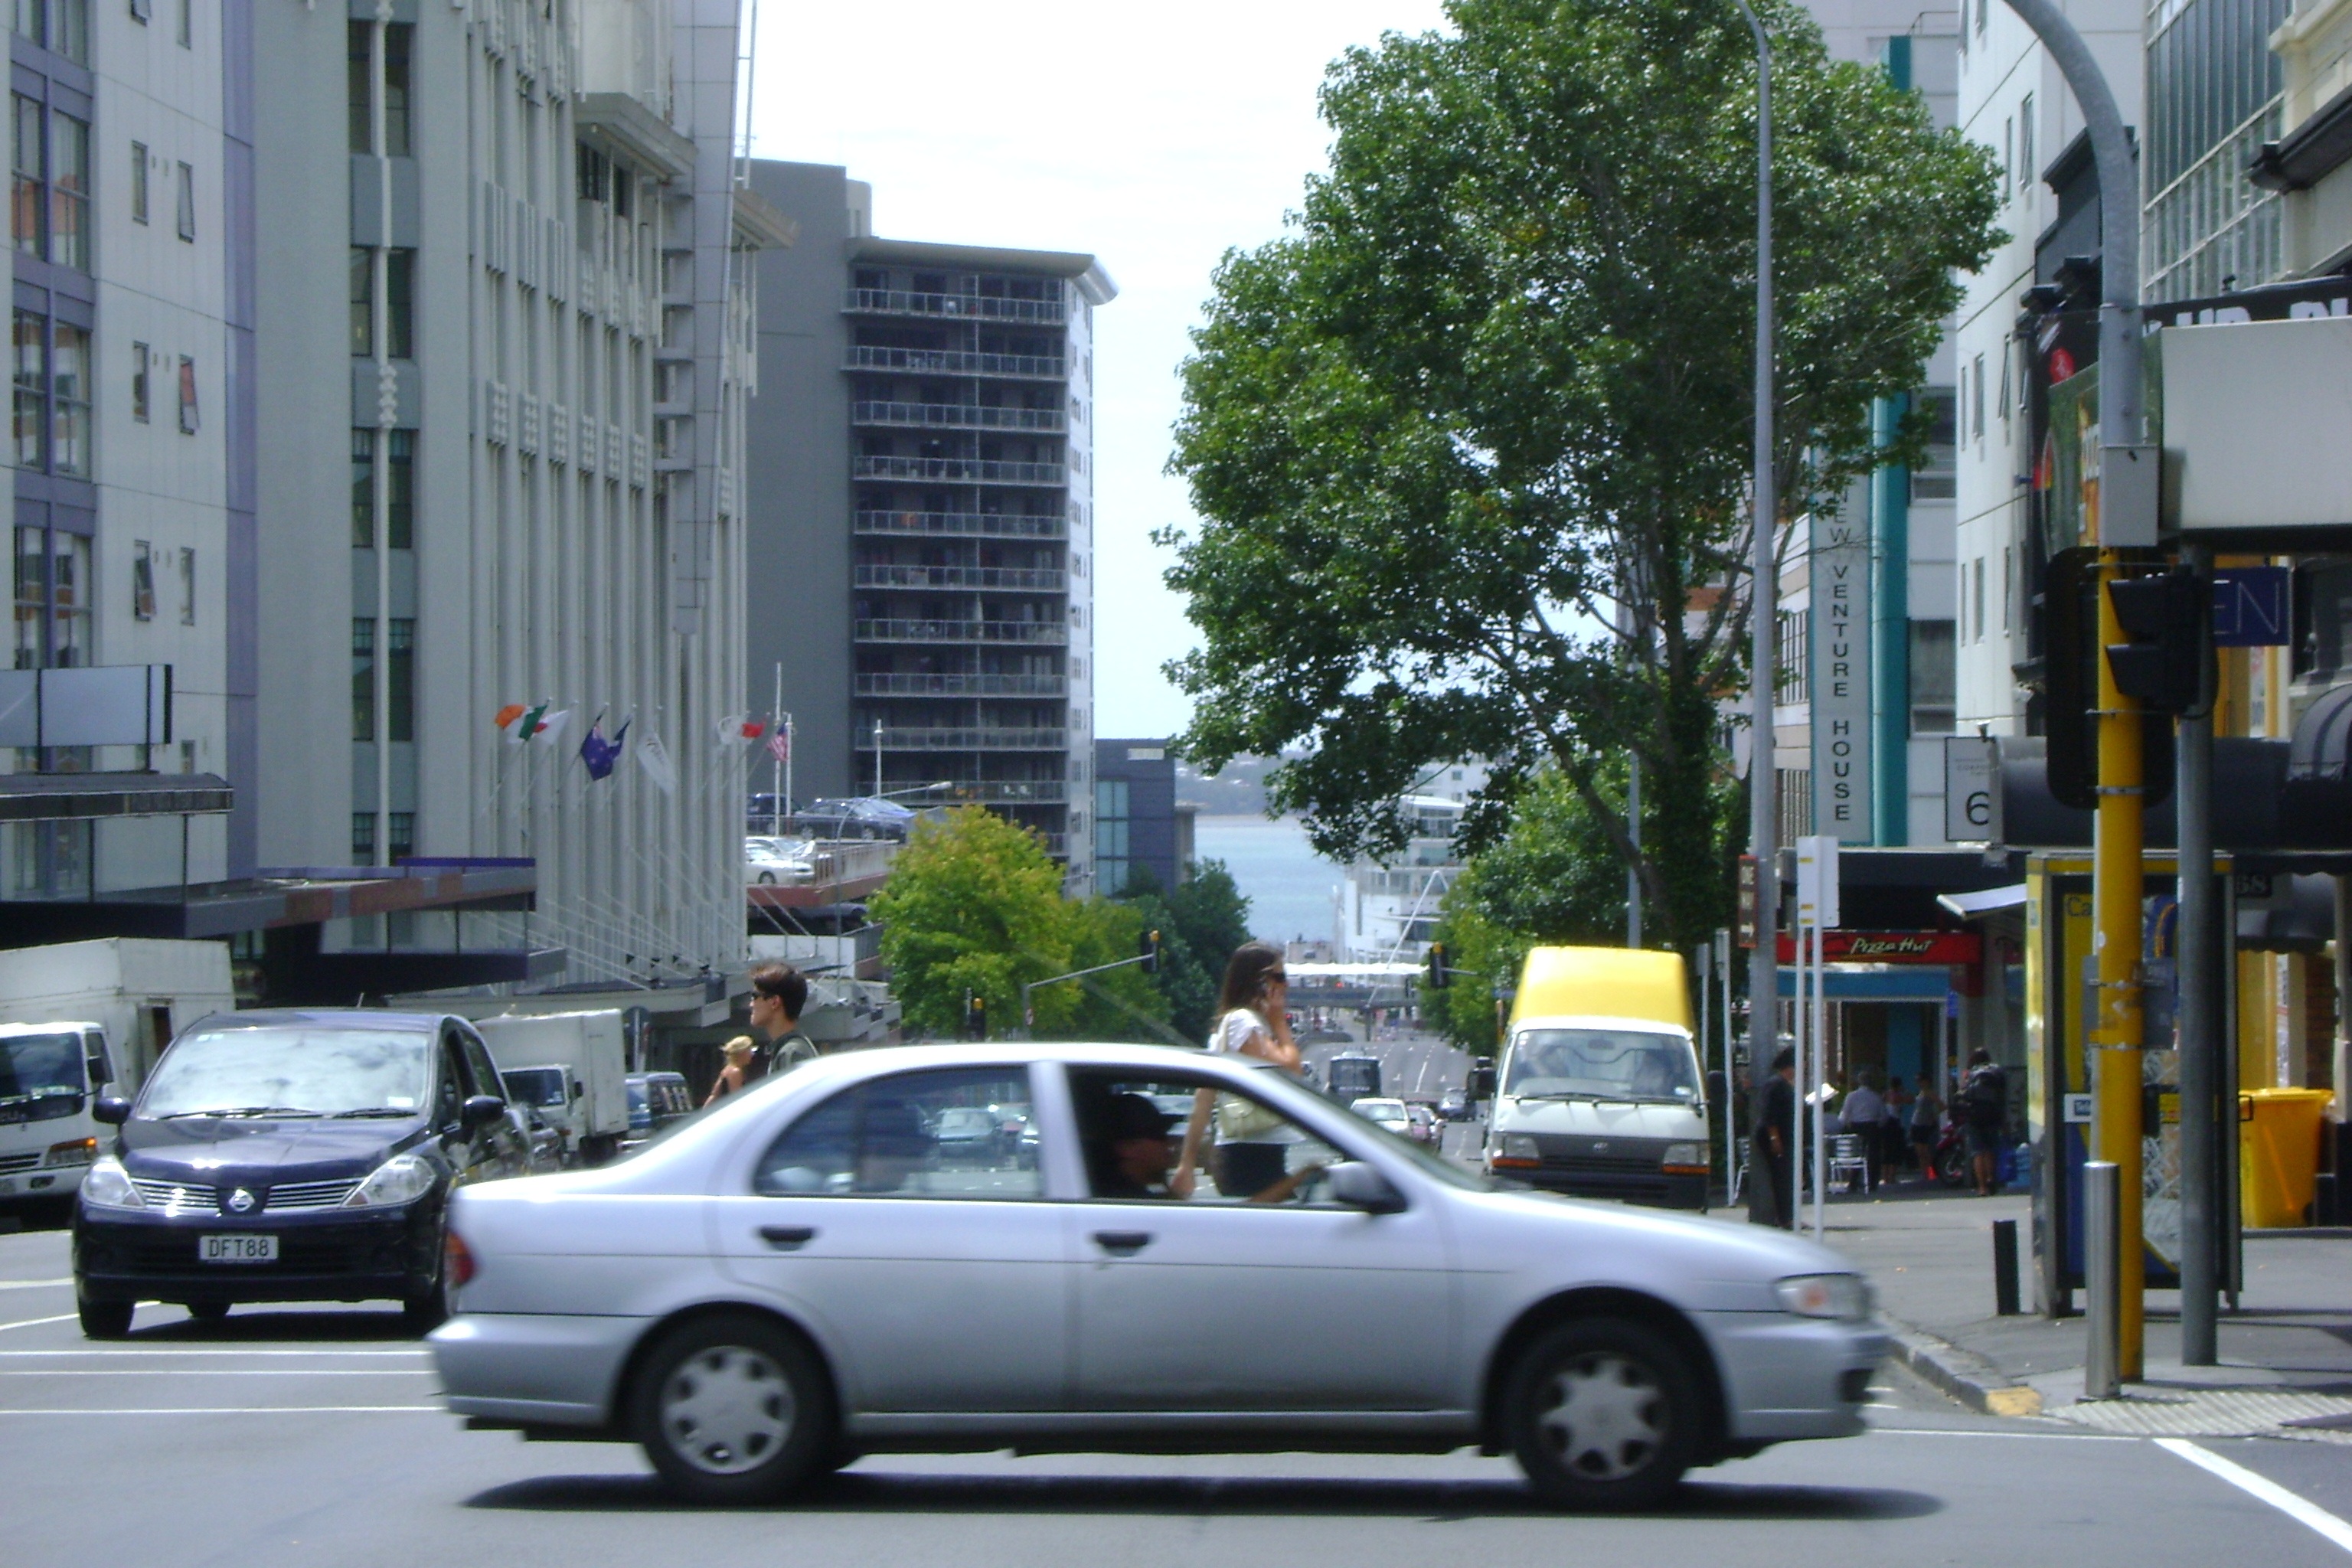
pedestrian, walking, traffic, street, car, driving, parking, city, taxi, transport, vehicle, movement, lane, auckland, streetlife, residential area